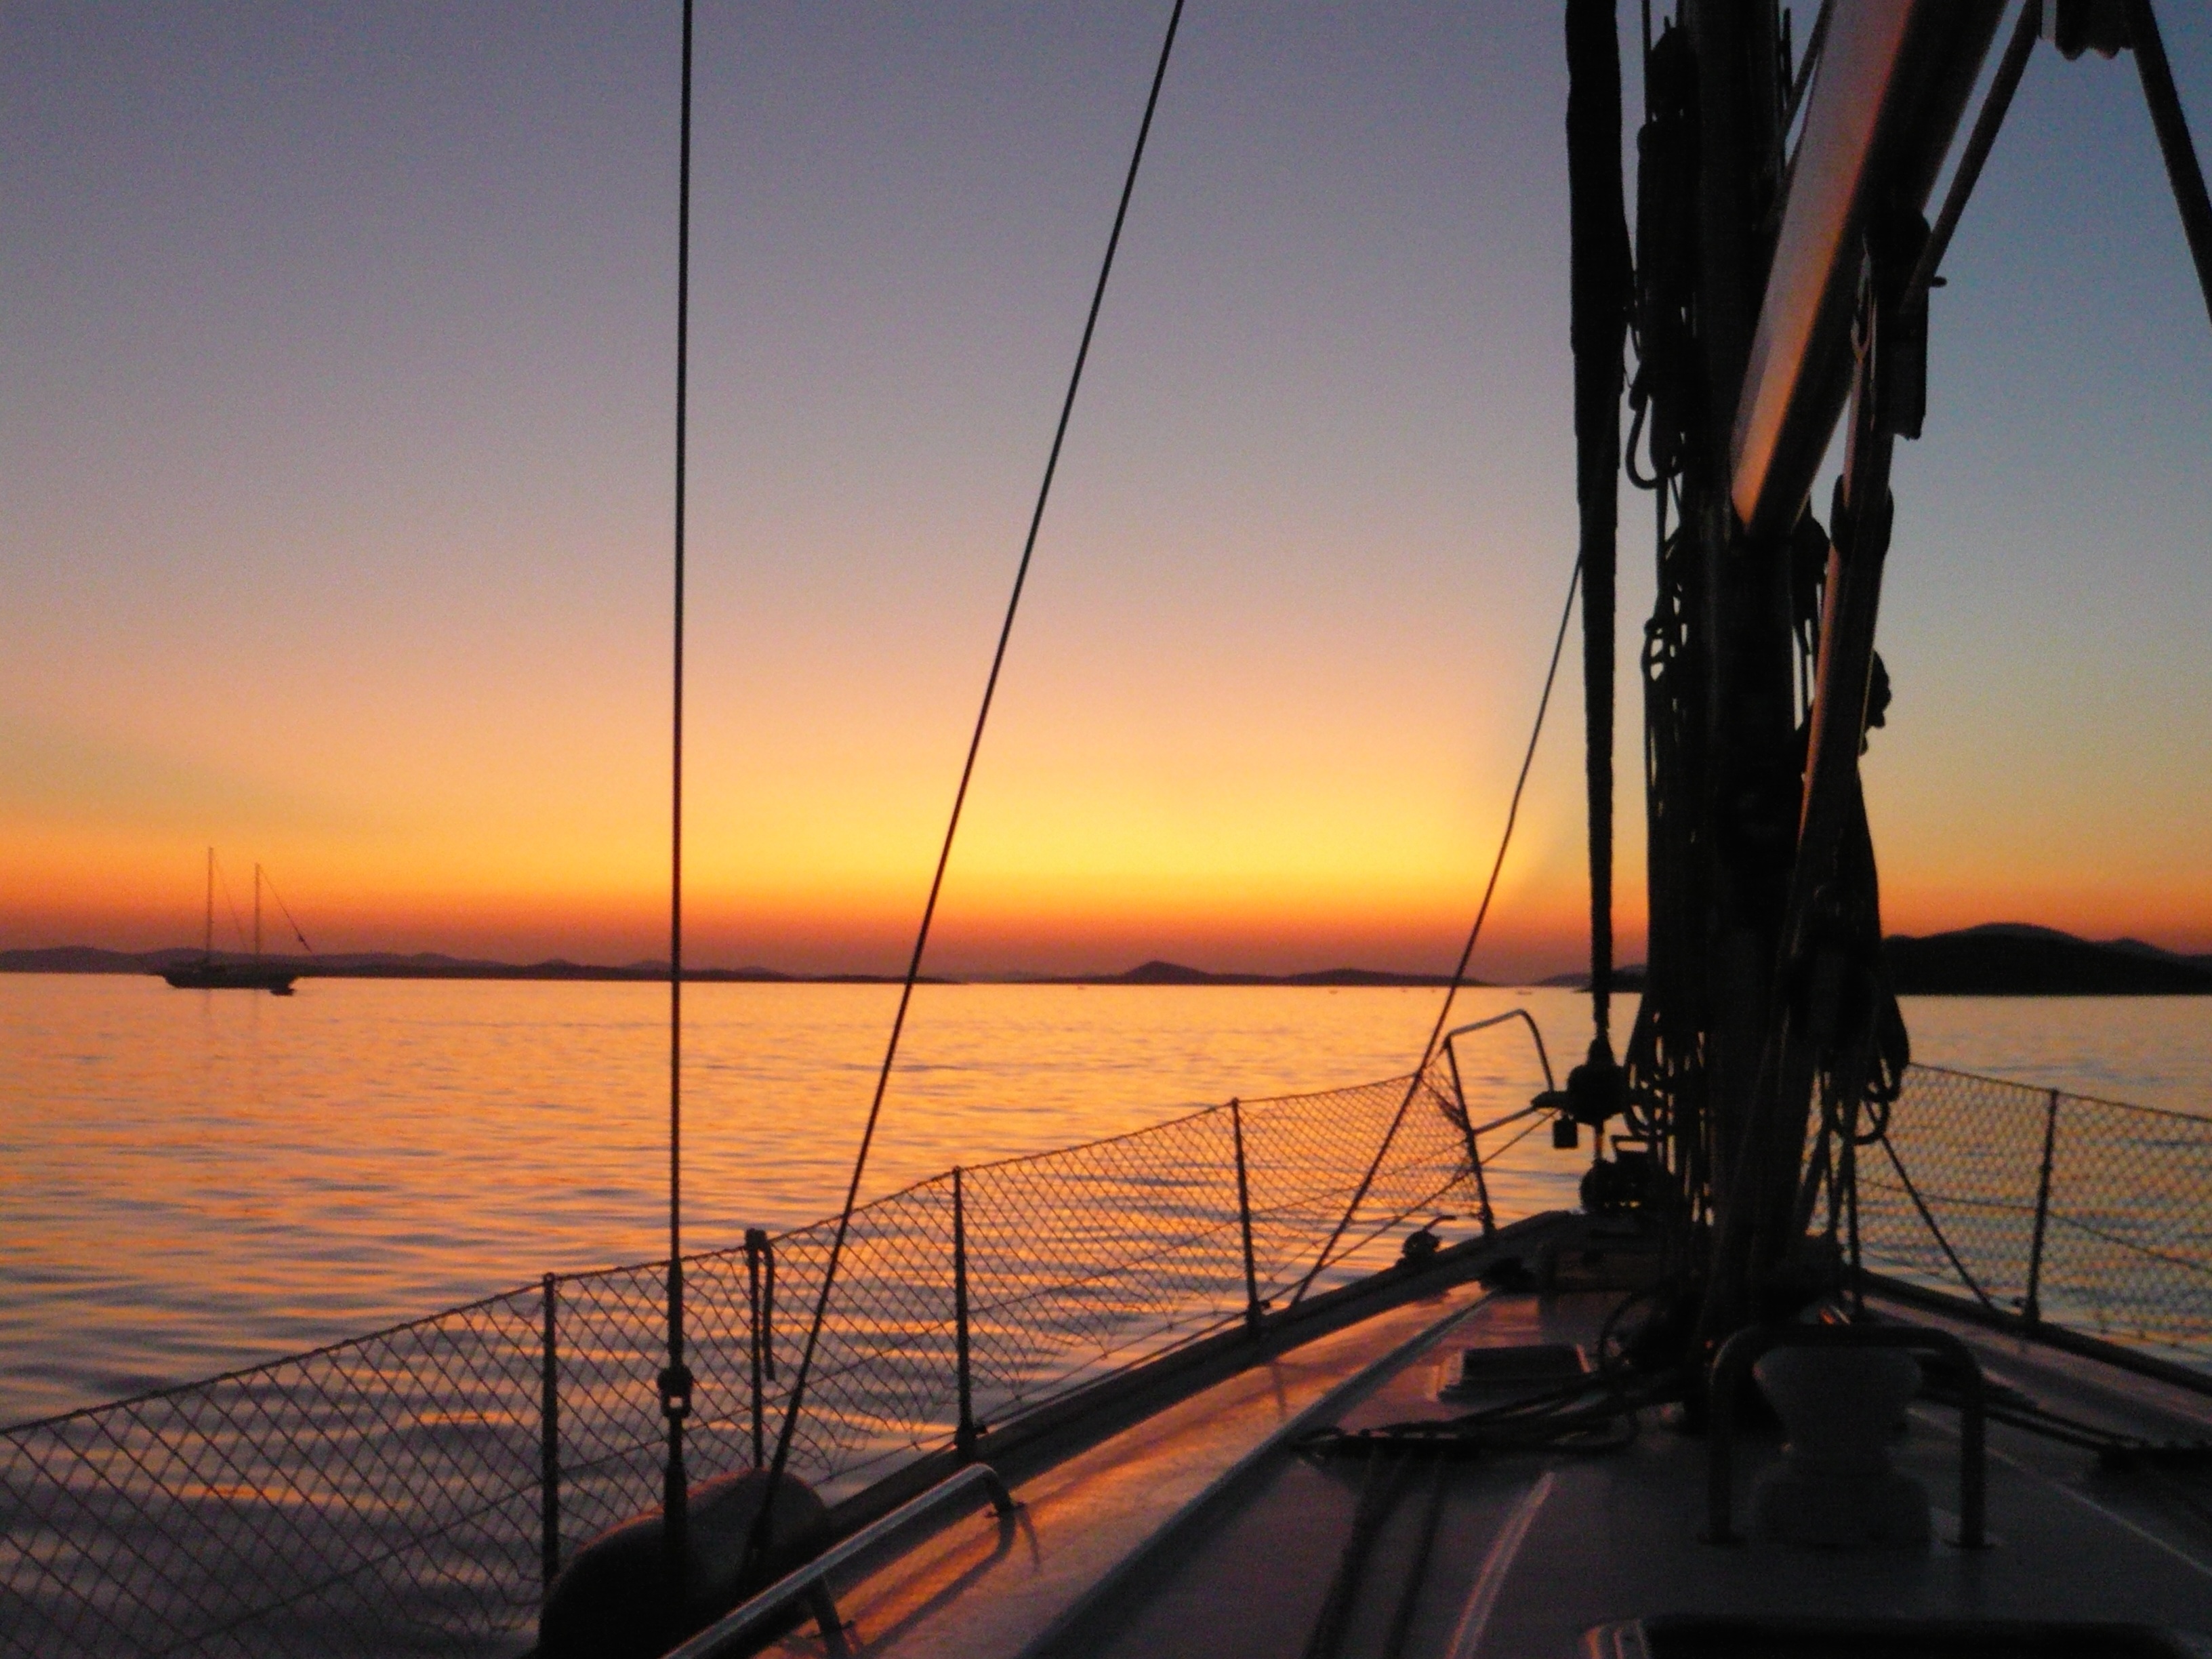
sea, coast, ocean, sunset, boat, vehicle, mast, sailing, bay, marina, sailboat, sail, sailing boat